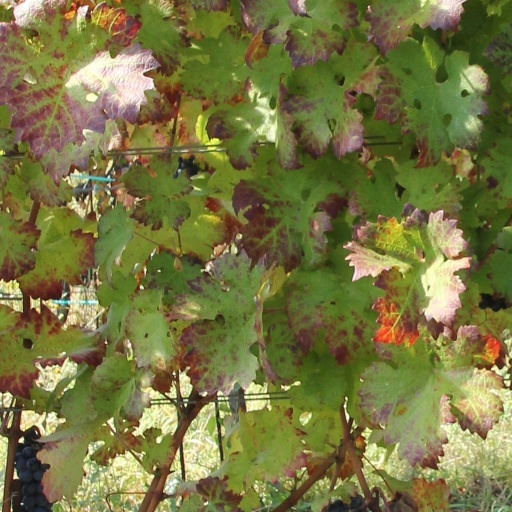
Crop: grape